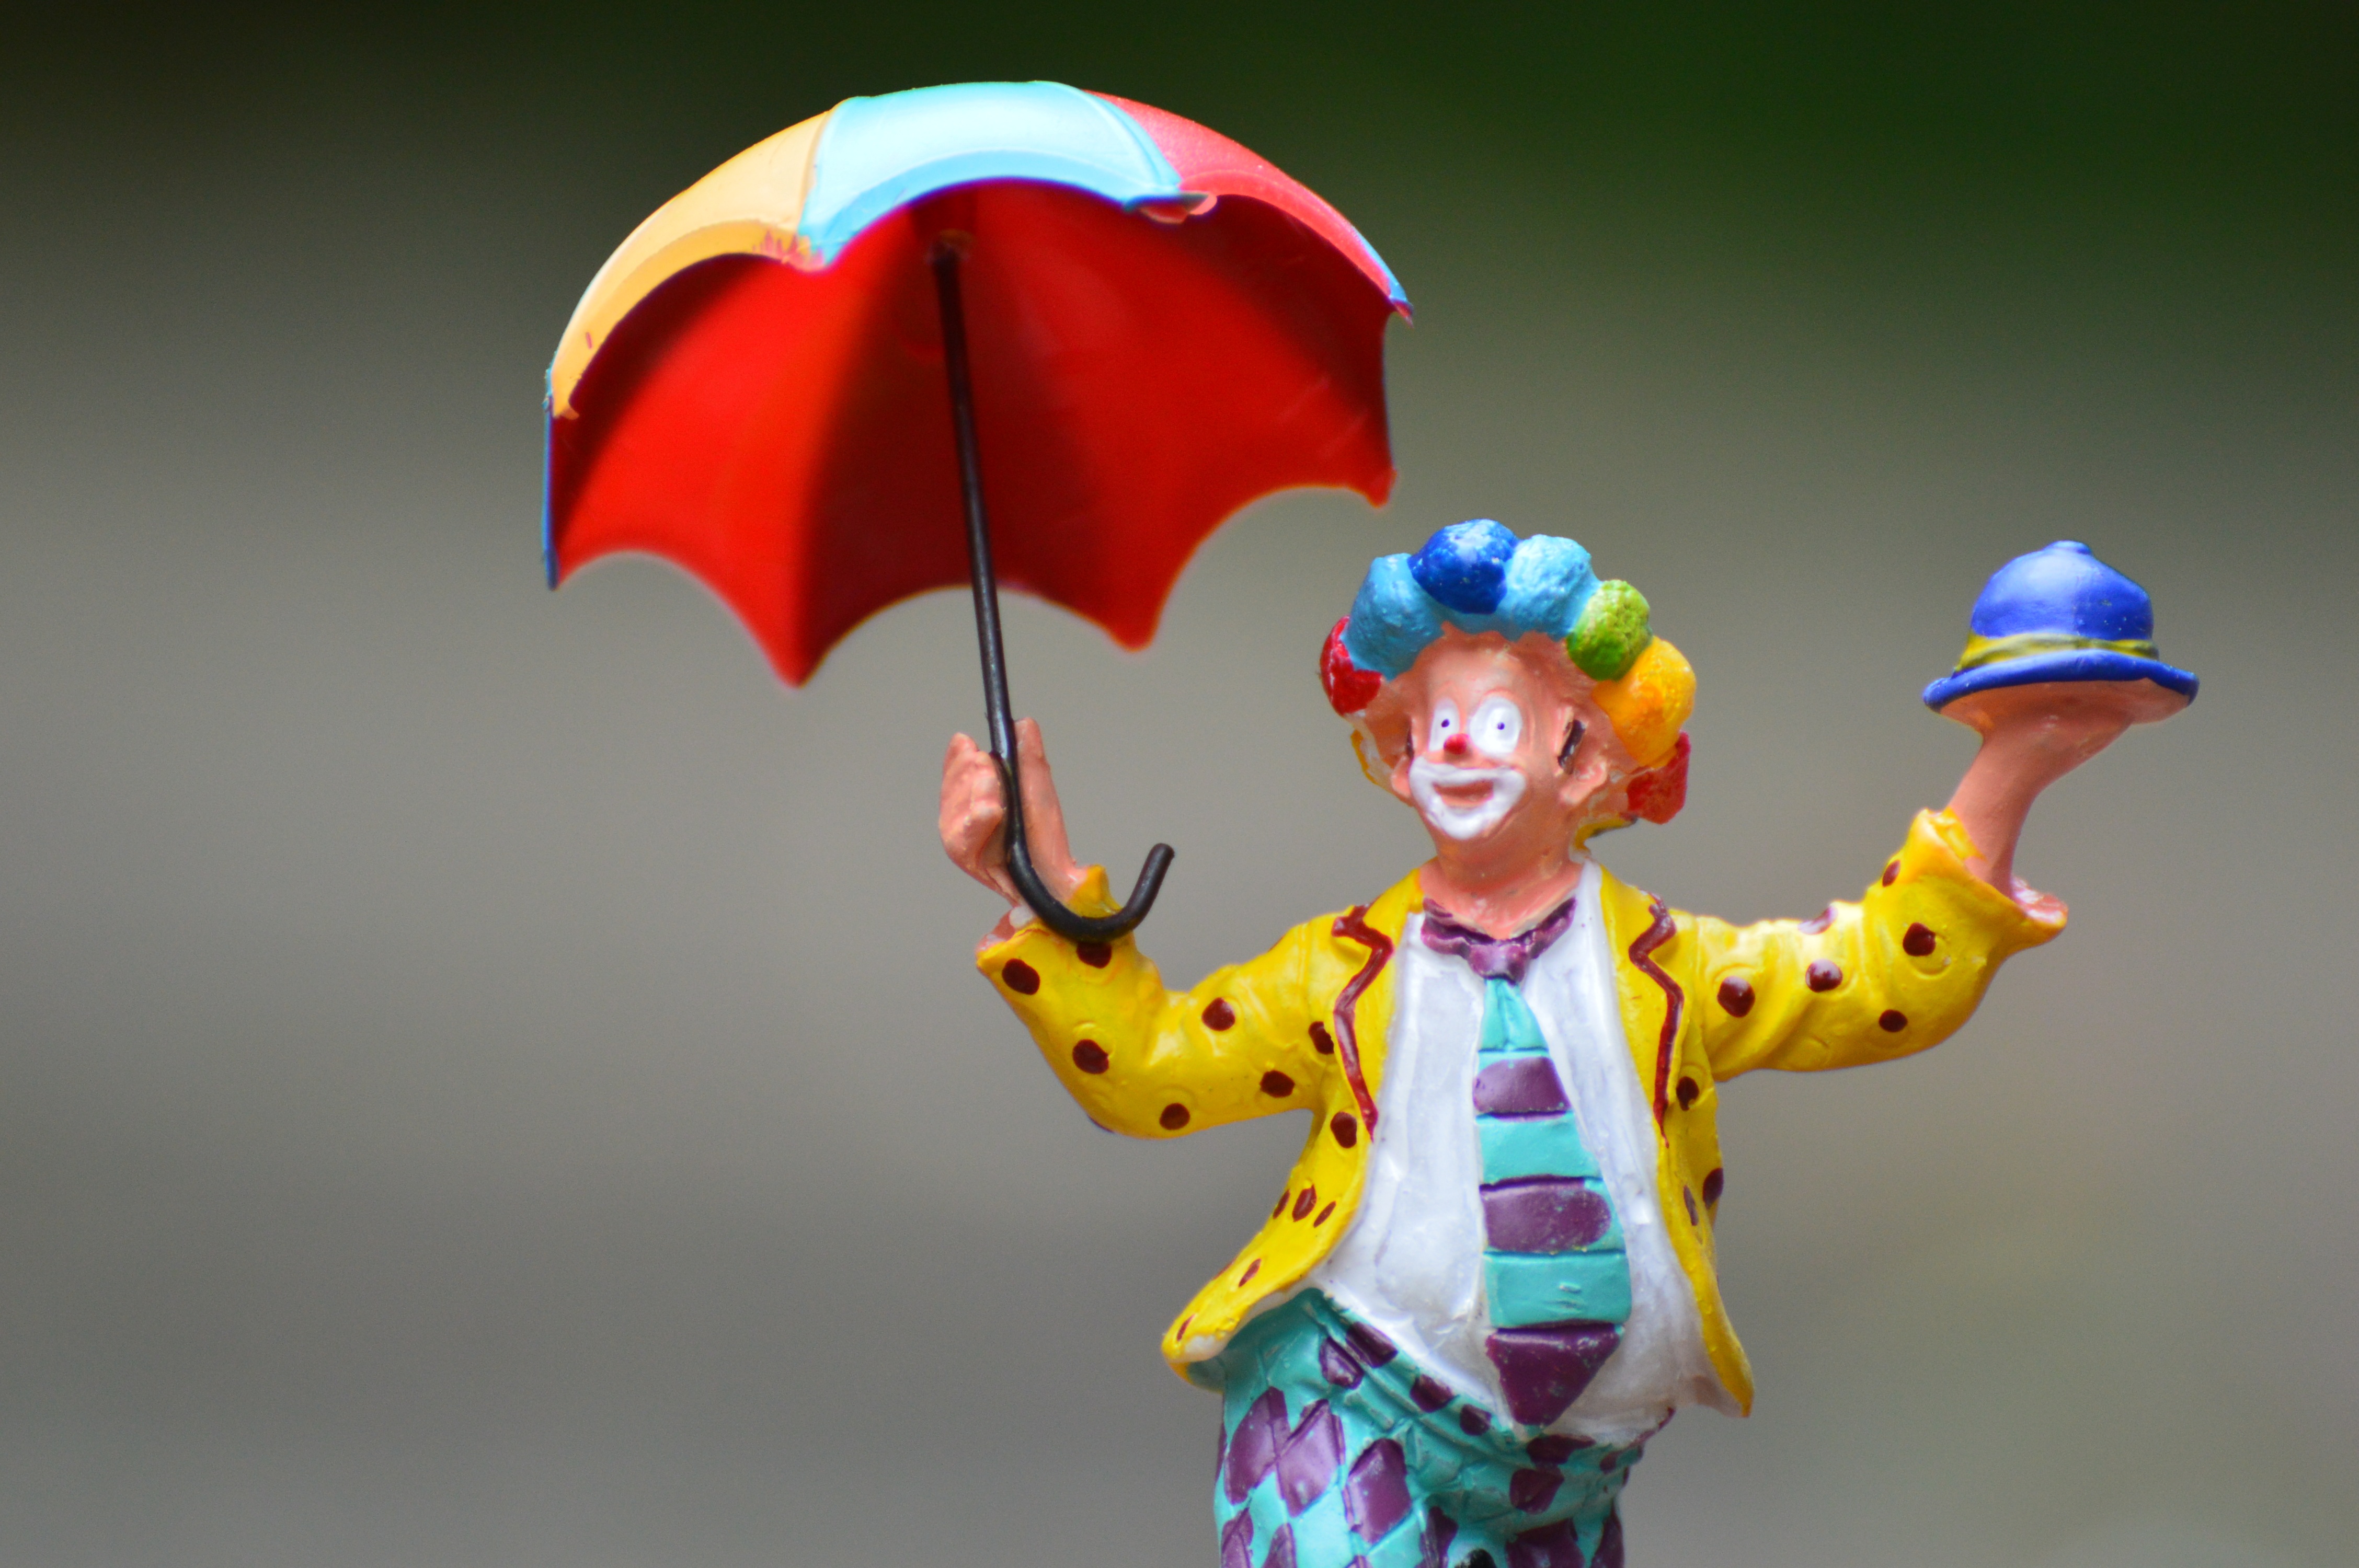
screen, person, cute, decoration, color, profession, colorful, toy, cheerful, clown, children, fun, figure, illustration, funny, joker, entertainment, performing arts